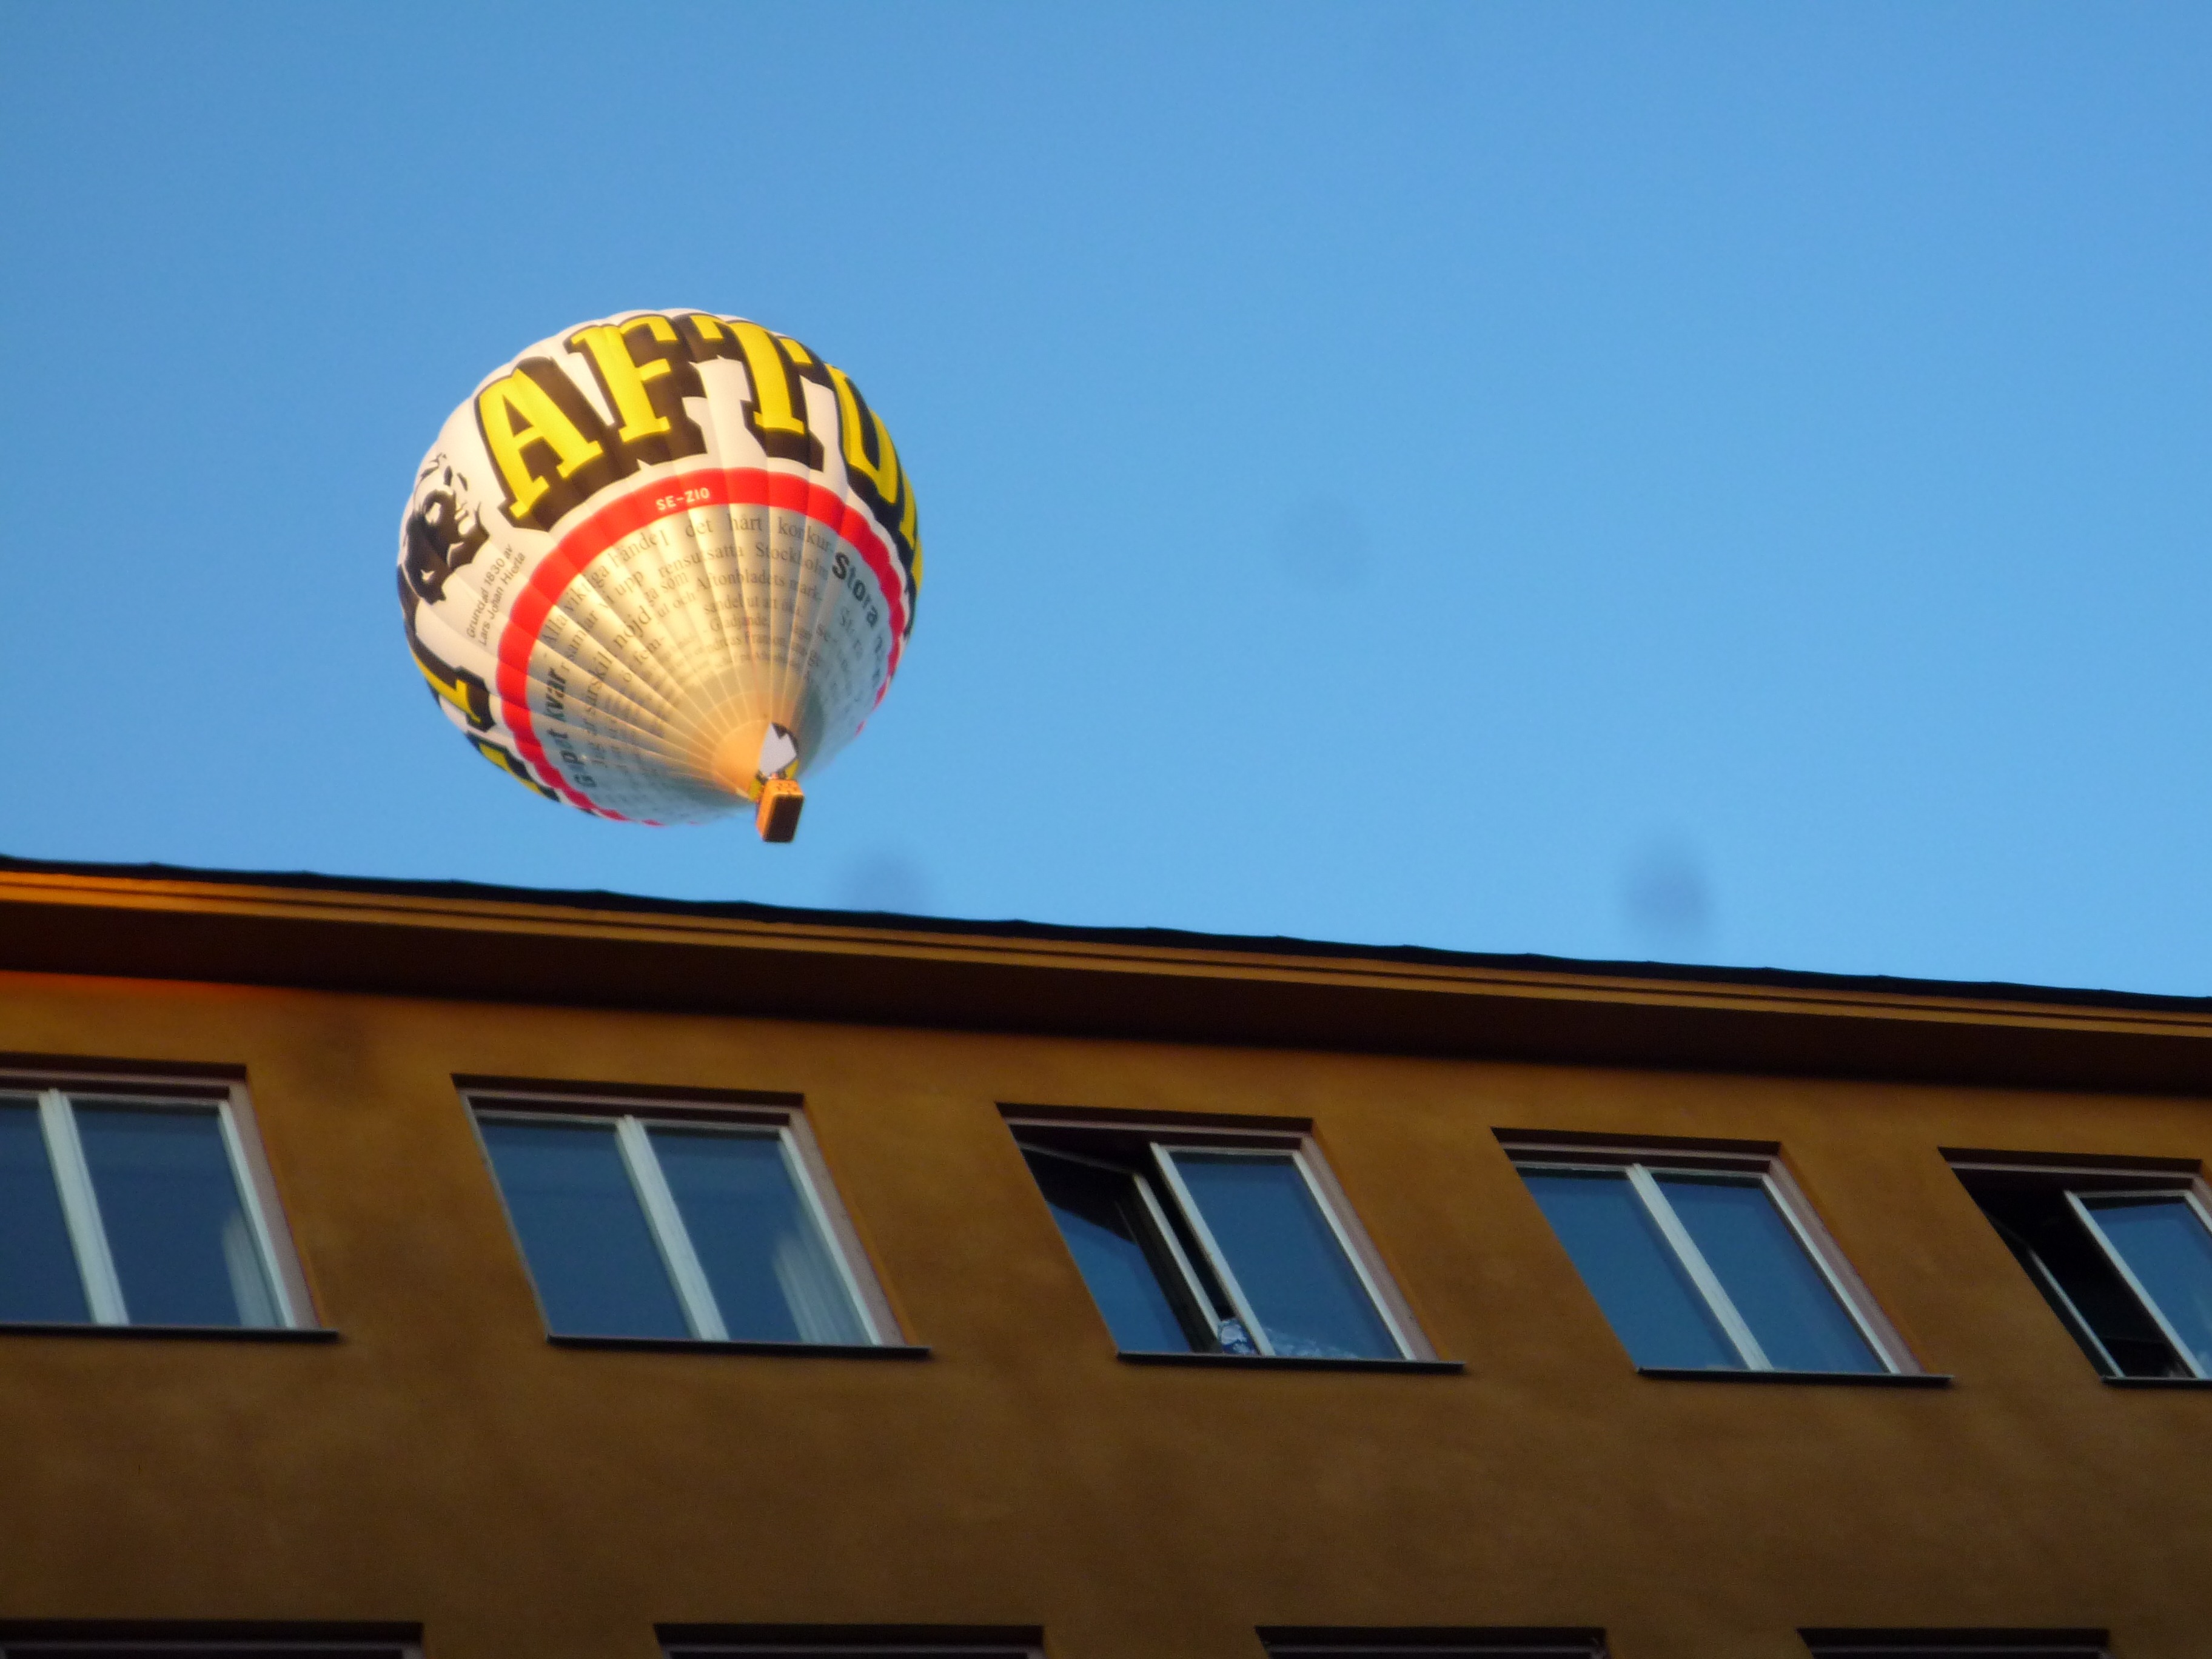
hot air balloon, aircraft, environment, sign, vehicle, blue, signage, sweden, hot air ballooning, atmosphere of earth